Gaston d'Illiers

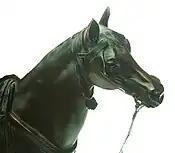
"Jument arabe", "Arabian mare" (1925)

His statues were very appreciated from the start. He showed his productions in specialised exhibitions like "salon des artistes français" from 1899 to his death. He gained quite a reputation among horse experts and art connoisseurs. For example, during his life the statue "avant la course" (before the race) was often given as a prize to the winner of a horse race or jumping.